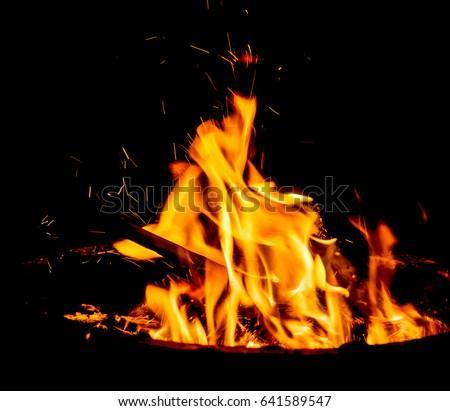
flame of fire with sparks on a black background